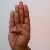
The image shows a hand gesture representing the letter 'B' in Indian Sign Language.